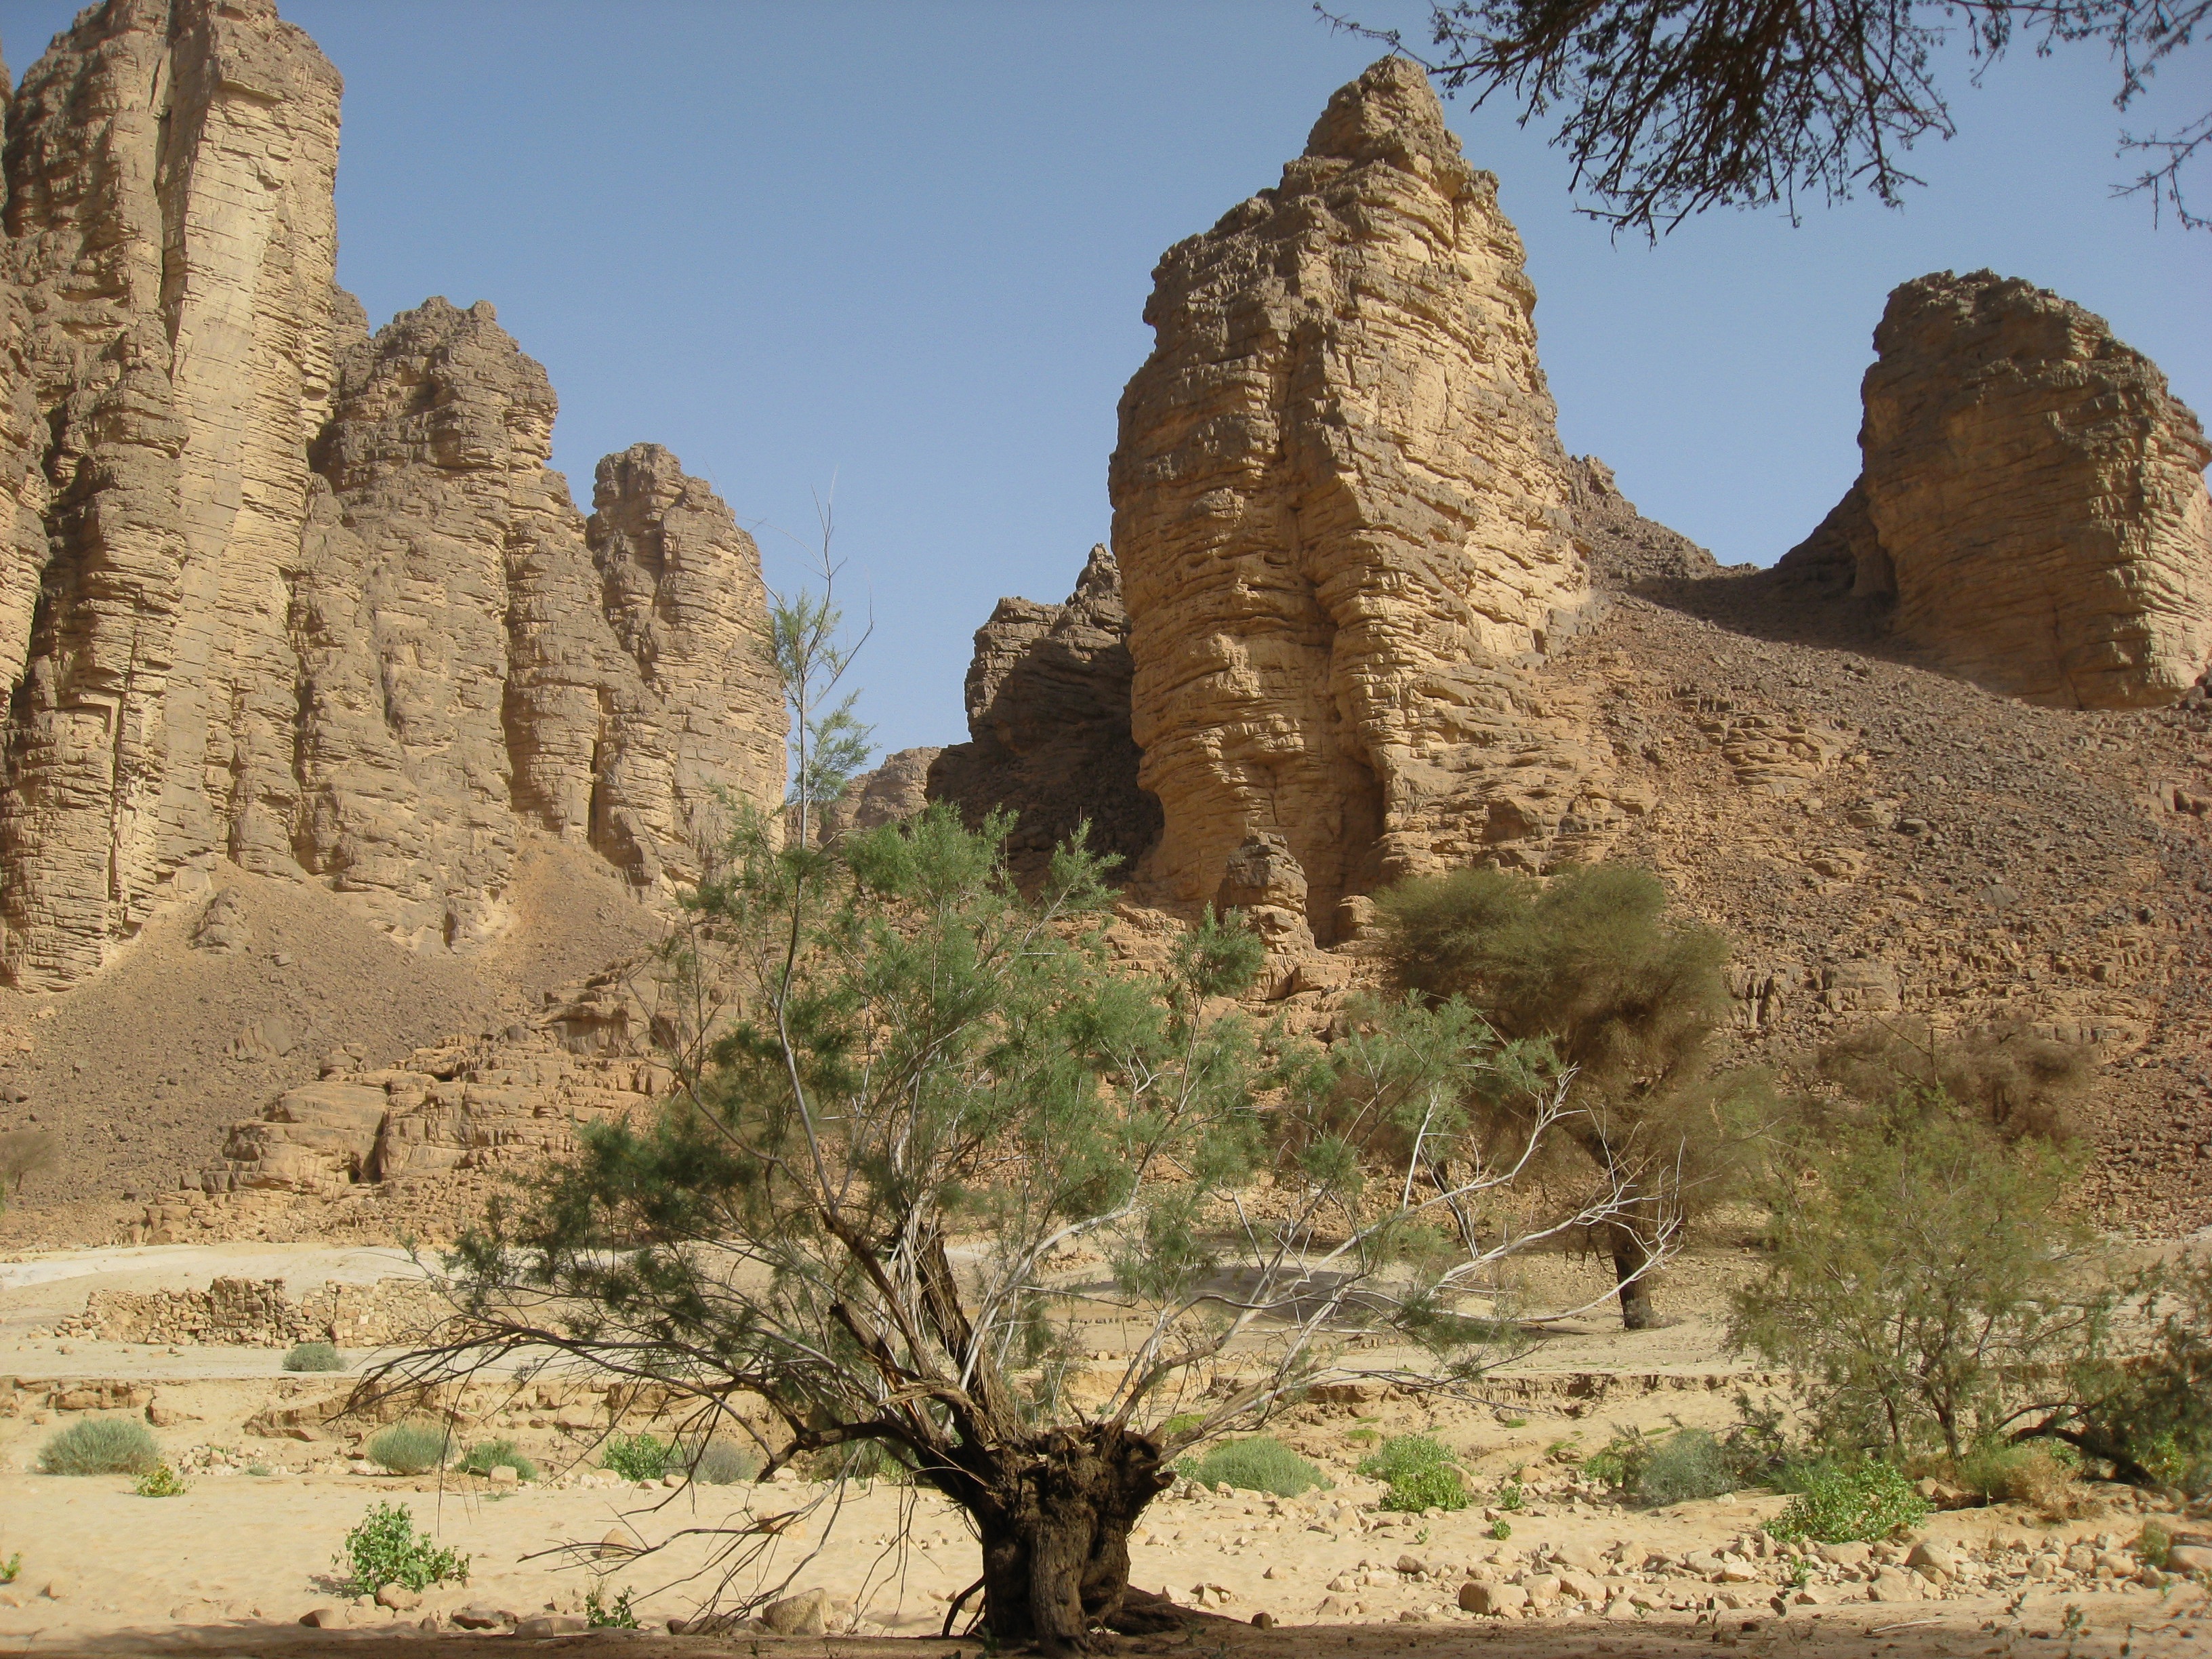
landscape, sand, rock, desert, valley, monument, formation, arch, geology, temple, ruins, badlands, algeria, wadi, ancient history, natural environment, mound building termites, guelta of essendilene